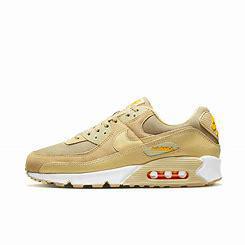
Brand: Nike
Model: Air Max 90 Sale